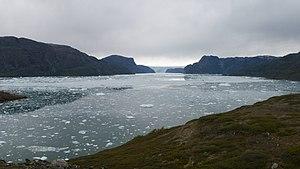
L'établissement de l'Est est la première et la plus importante des trois colonies fondées par les Vikings d'Islande vers 985 au Groenland. À son apogée, elle abrite environ 4 000 habitants. La dernière trace écrite de cette colonie concerne un mariage célébré en 1408, ce qui le situe environ 50 à 100 ans après la fin de la colonie plus septentrionale de l'établissement de l'Ouest.